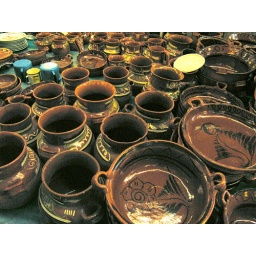
Inside of the market building in Cholula.